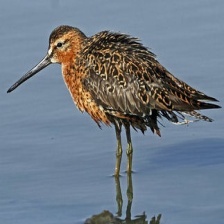
Species: SHORT BILLED DOWITCHER
Scientific name: LIMNODROMUS GRISEUS